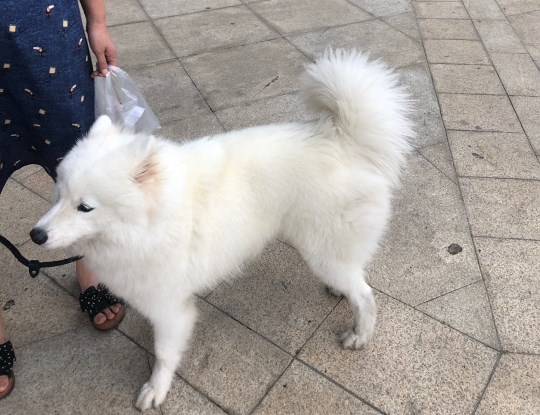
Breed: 2192-n000088-Samoyed